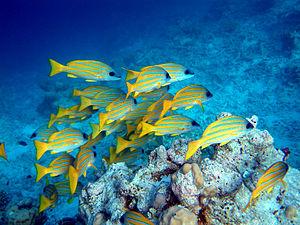
Lutjanus est un genre de poissons de la famille des Lutjanidae, appelés en français « vivaneaux ».
Le sous-ordre des Percoidei regroupe 80 familles de poissons de l'ordre des Perciformes. On y trouve des espèces tant marines que d'eau douce.
Le grégarisme, ou grégarisation, est la tendance des individus de nombreuses espèces animales à se regrouper en sociétés plus ou moins structurées. On le distingue de la foule, c’est-à-dire : tout rassemblement provoqué non par la recherche motivée des congénères mais par des effets environnementaux sans lien avec la communication intraspécifique.
Les lutjanidés forment une famille de poissons téléostéens, regroupant une quinzaine de genres répartis en quatre sous-familles. De nombreuses espèces appartenant à plusieurs genres de cette famille portent le nom vernaculaire de vivaneau ; en anglais, ils constituent le groupe dénommé snappers.